Jean-François Thomas de Thomon

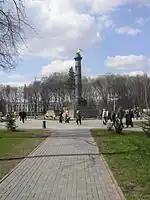
Monument in Poltava

Thomas de Thomon initially worked for the Golytsins in their country residences and later relocated to Saint Petersburg; on 30 January 1802 he was hired by the Imperial government to rebuild Bolshoi Kamenny Theatre. The project that started as a modest refit soon expanded into a full-scale rebuild to Thomon's own draft. It was structurally completed in one year; Thomas de Thomon remained its architect until the fire of 1 January 1811.